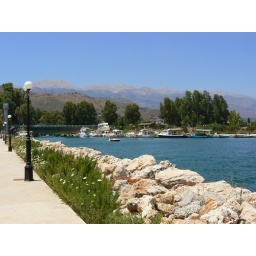
View of the river at Georgioupoulis in Crete. Stunning view of the white capped mountains in the background